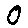
Label: 0